Don Rubbo

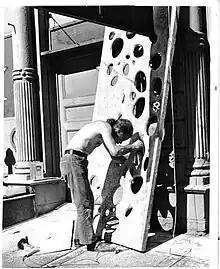
Rubbo working on a styrofoam sculpture in front of 365 Canal Street, New York, 1971

Don and his son Donald Rubbo planted one of the first community gardens in Manhattan's Lower West Side, in the weed-filled sidewalk plot next to the former Mead Paper site in Tribeca at Canal and Varick Streets. On the brick wall of the building, Rubbo created a "string painting", a spiderweb shape of string upon which morning glories grew up along the spiderweb design.